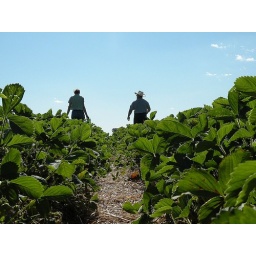
walking in field